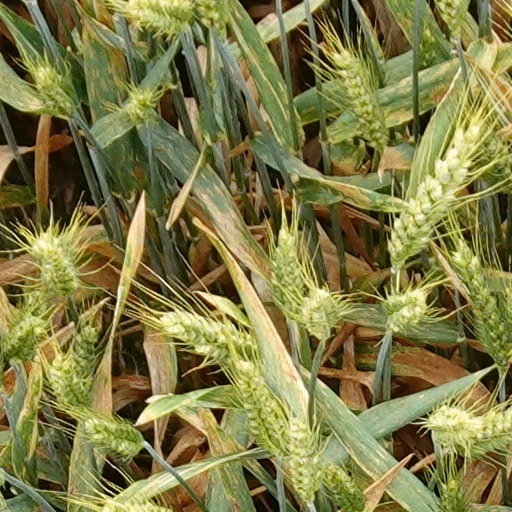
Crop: wheat